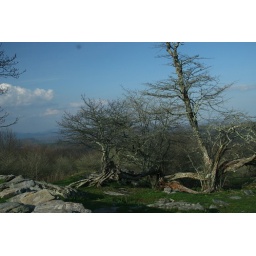
blue ridge parkway - near blowing rock nc - april 2009